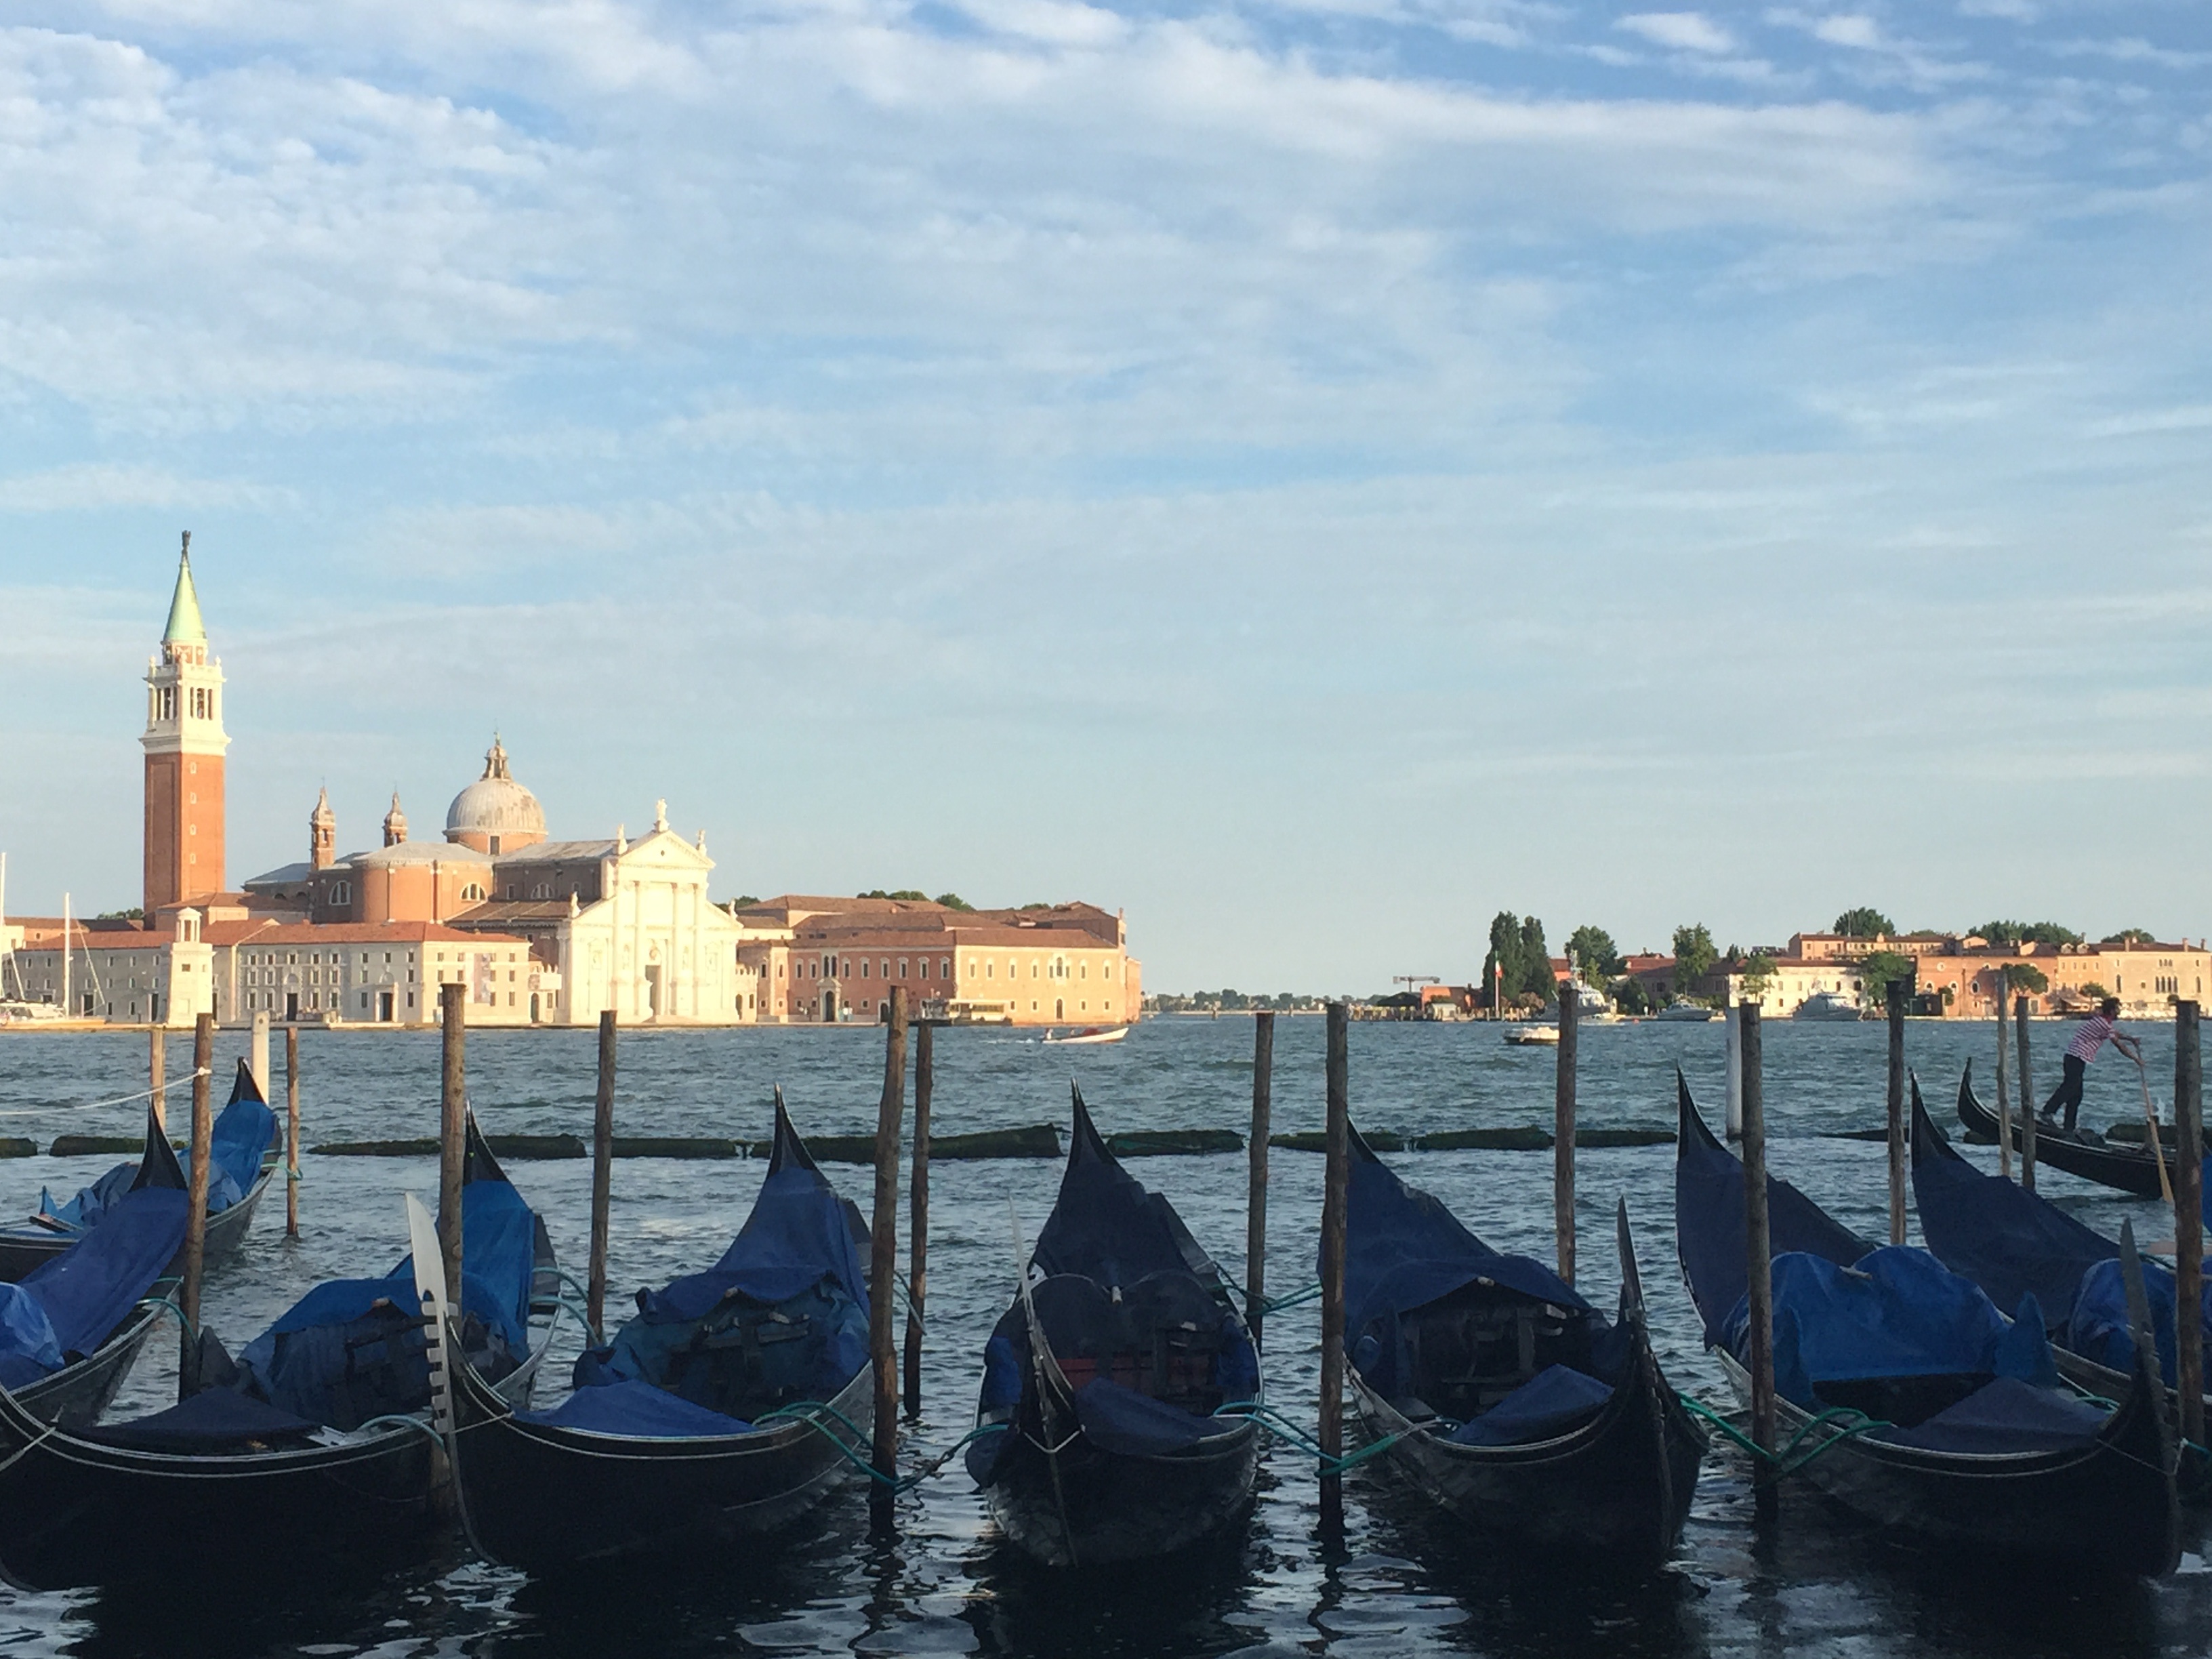
sea, boat, vehicle, bay, waterway, boating, sail, gondola, watercraft